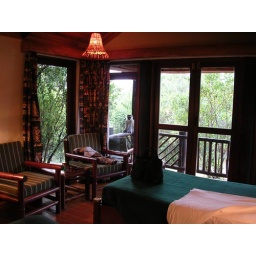
Masai Mara N.R. 'Simba' menas lion in Swahili. A monkey was watching me....